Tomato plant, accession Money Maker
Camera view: horizontal (90 deg, fisheye); turntable rotation: 330 degrees
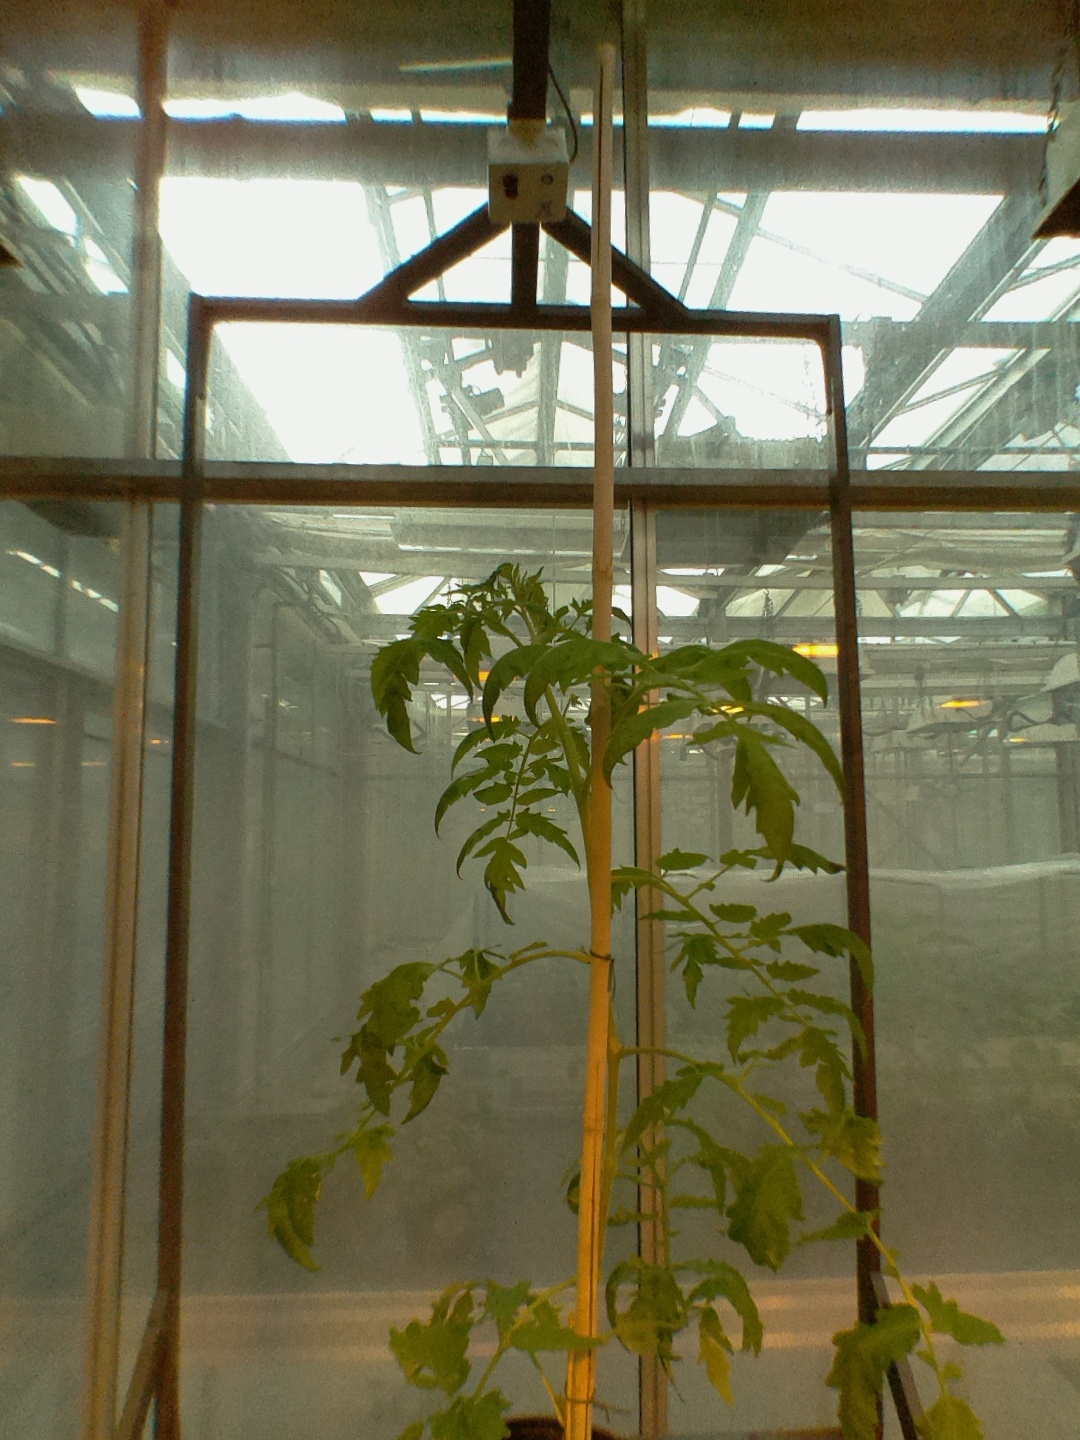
BBCH growth stage 53: 3 inflorescences visible